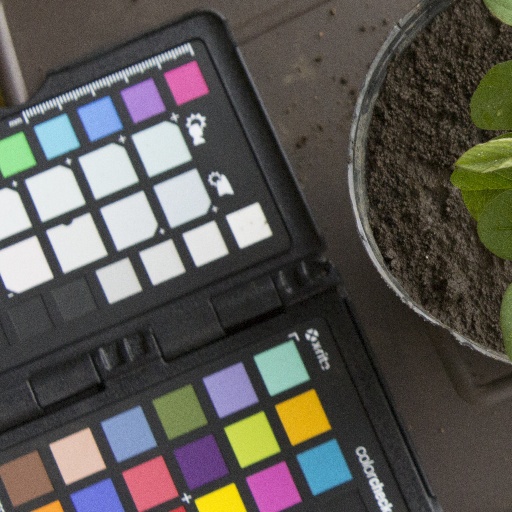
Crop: soybean